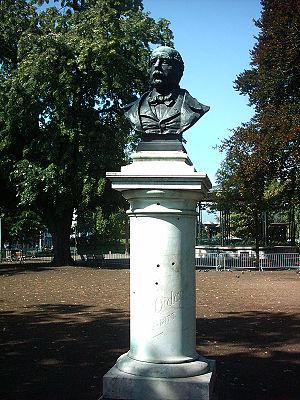
Le Jardin anglais est un jardin public situé au bord du lac Léman à Genève.